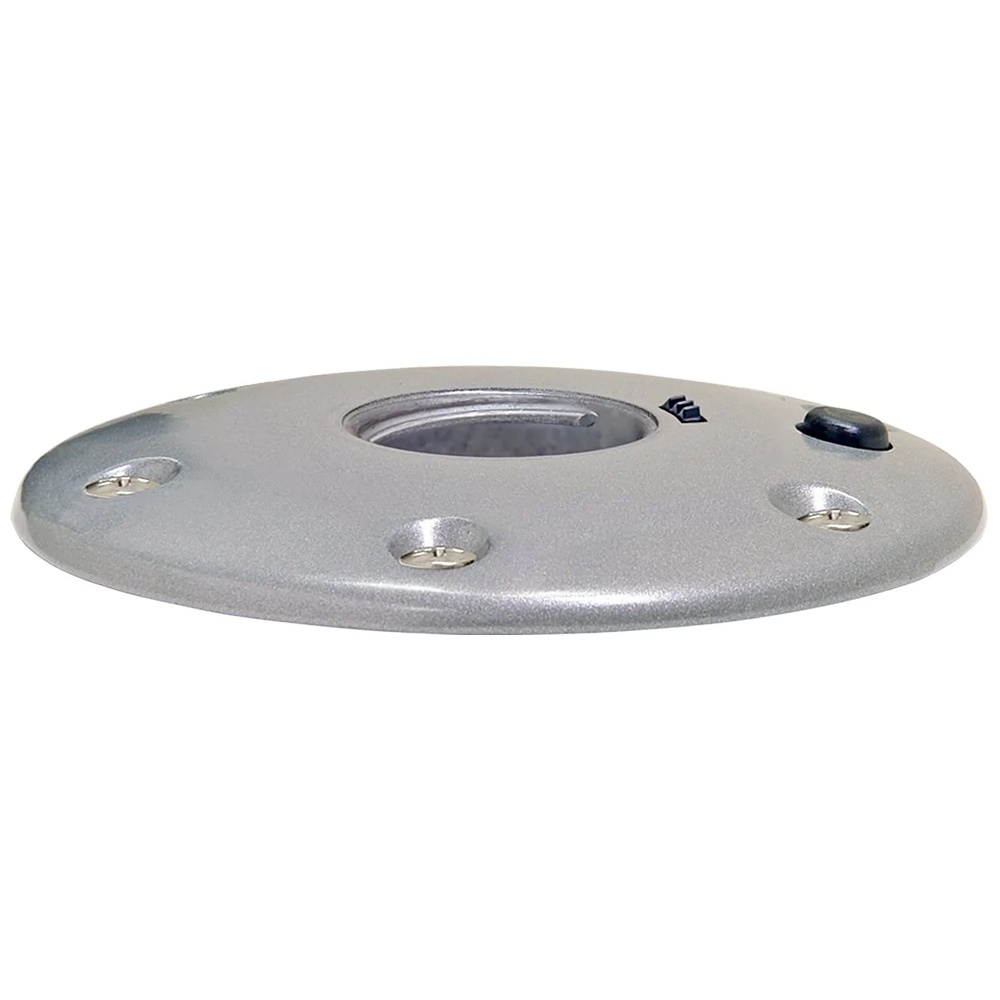
Magma Pedestal Base f/Pedestal Mount [10-187]
Brand: Magma
Pedestal Base for Pedestal Mount Replacement or additional locking base for the Magma Double Locking Stowable Pedestal Mount (T10-185). Technical Specifications: Material - Anodized Aluminum Dimensions - 7" x 5/8" *Sold as an Individual Owner's Manual (pdf)
Category: Vehicles & Parts > Vehicle Parts & Accessories > Watercraft Parts & Accessories > Watercraft Engine Parts > Watercraft Motor Mounts